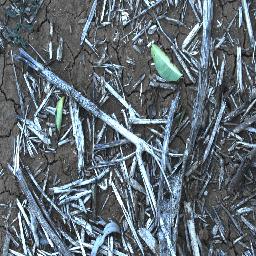
Label: negative